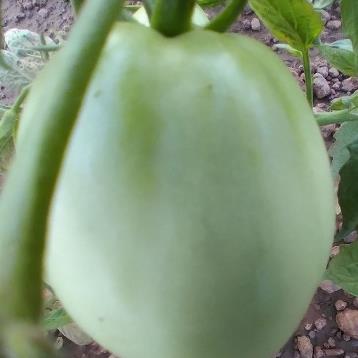
Crop: Tomato
Condition: healthy-fruit